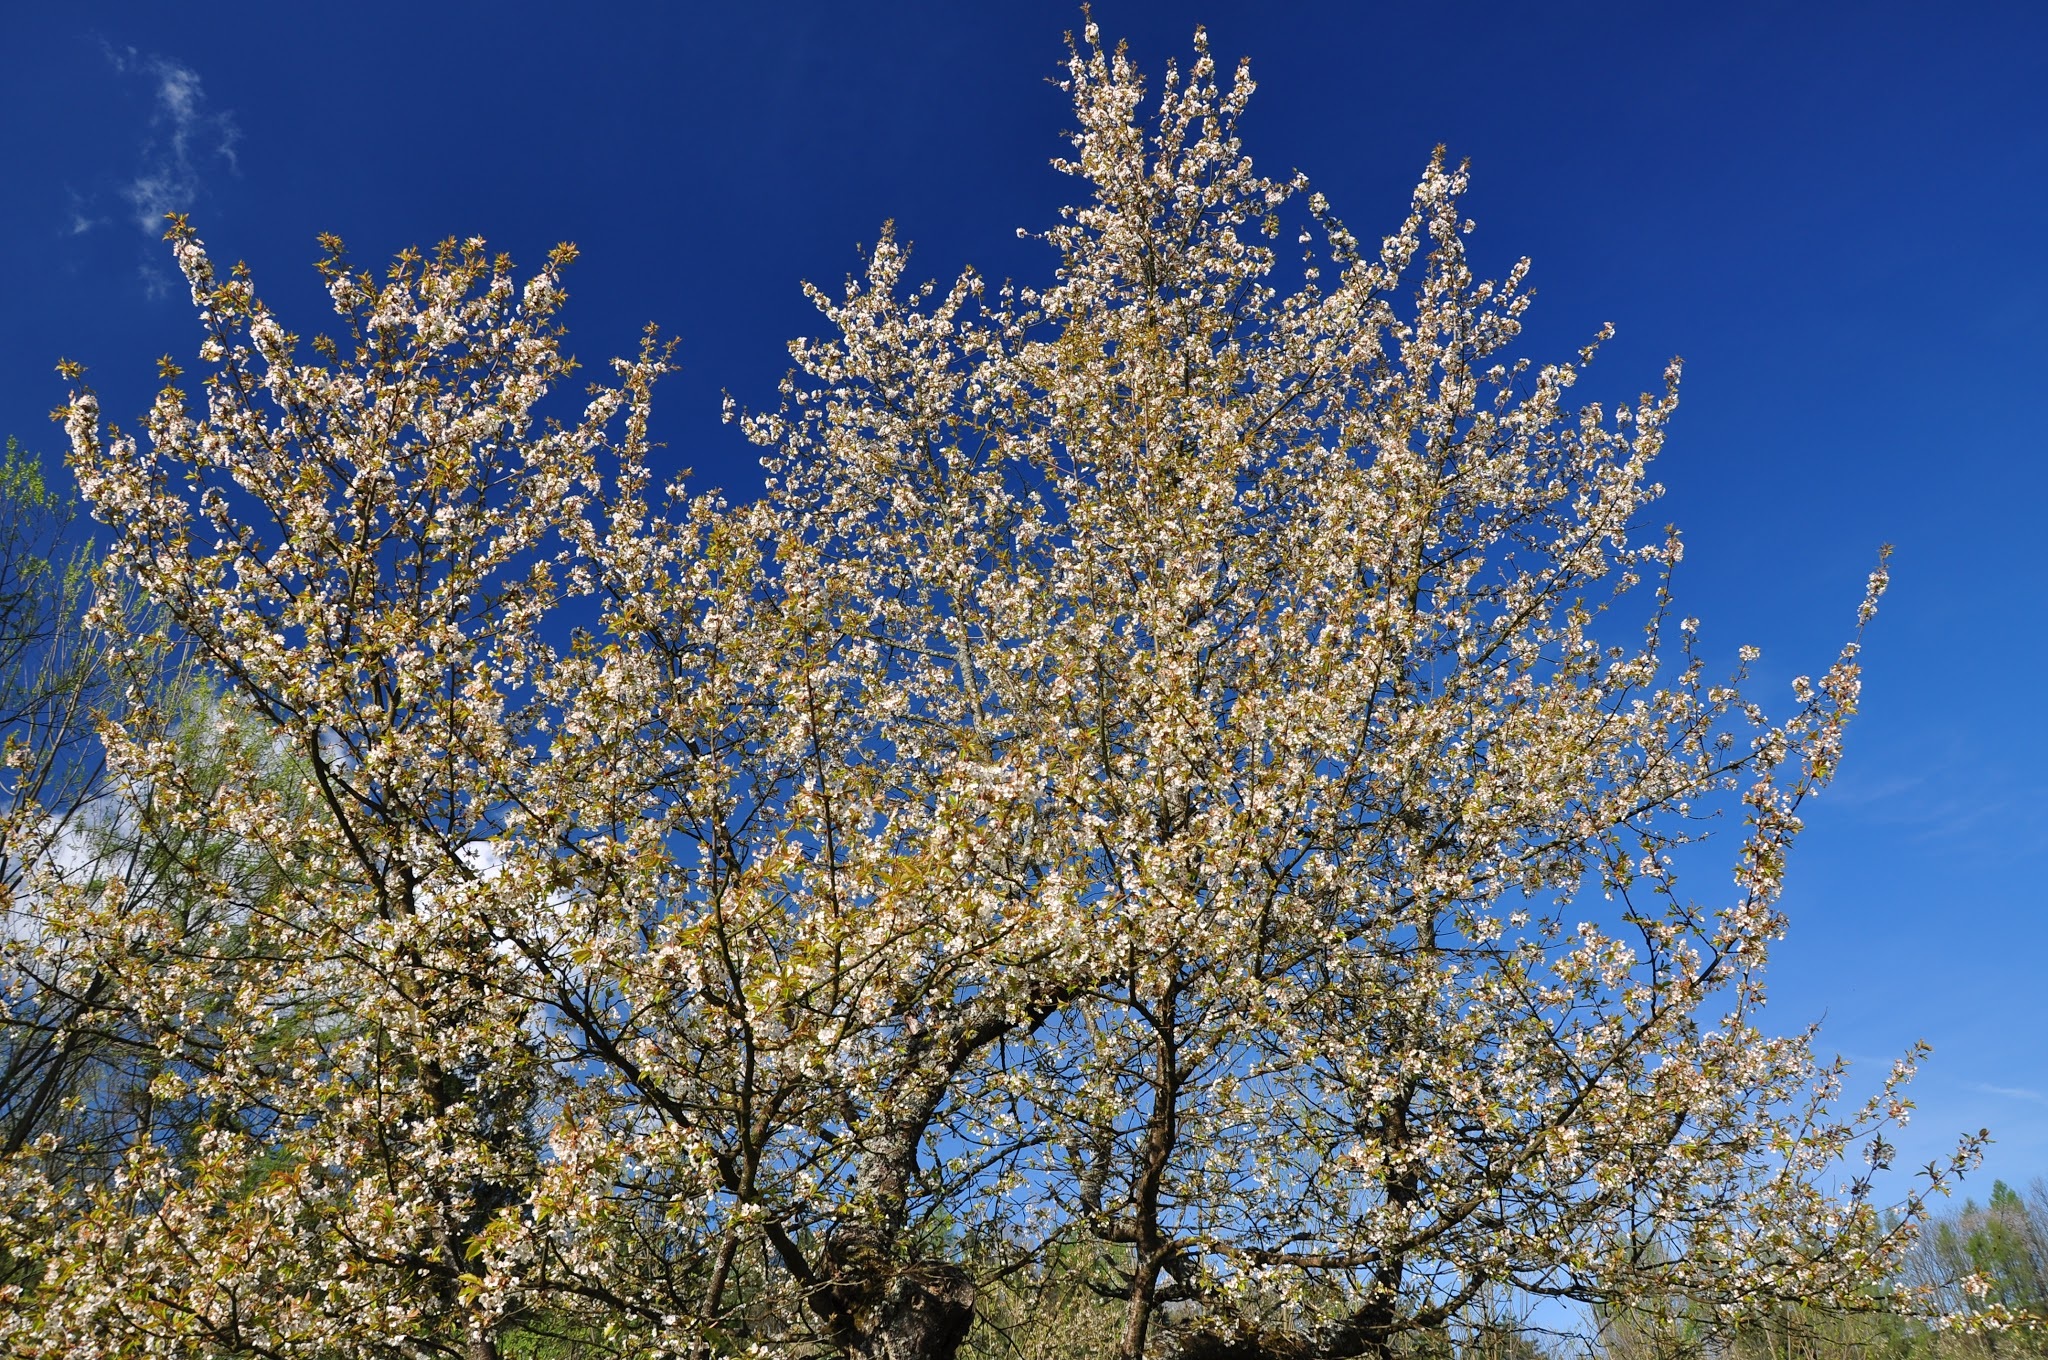
tree, nature, branch, blossom, plant, sky, flower, frost, spring, produce, flora, shrub, poland, flourishing, flowering plant, woody plant, land plant